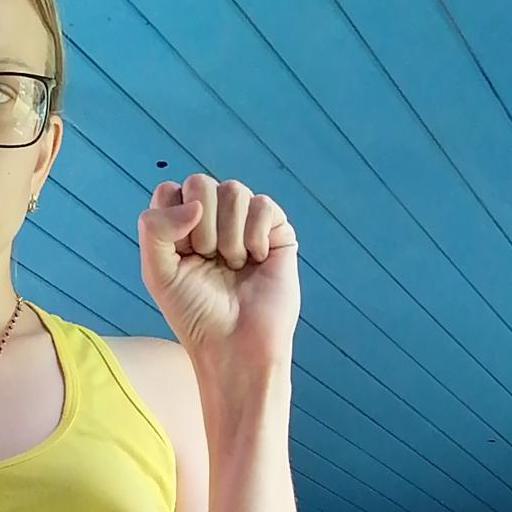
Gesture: fist